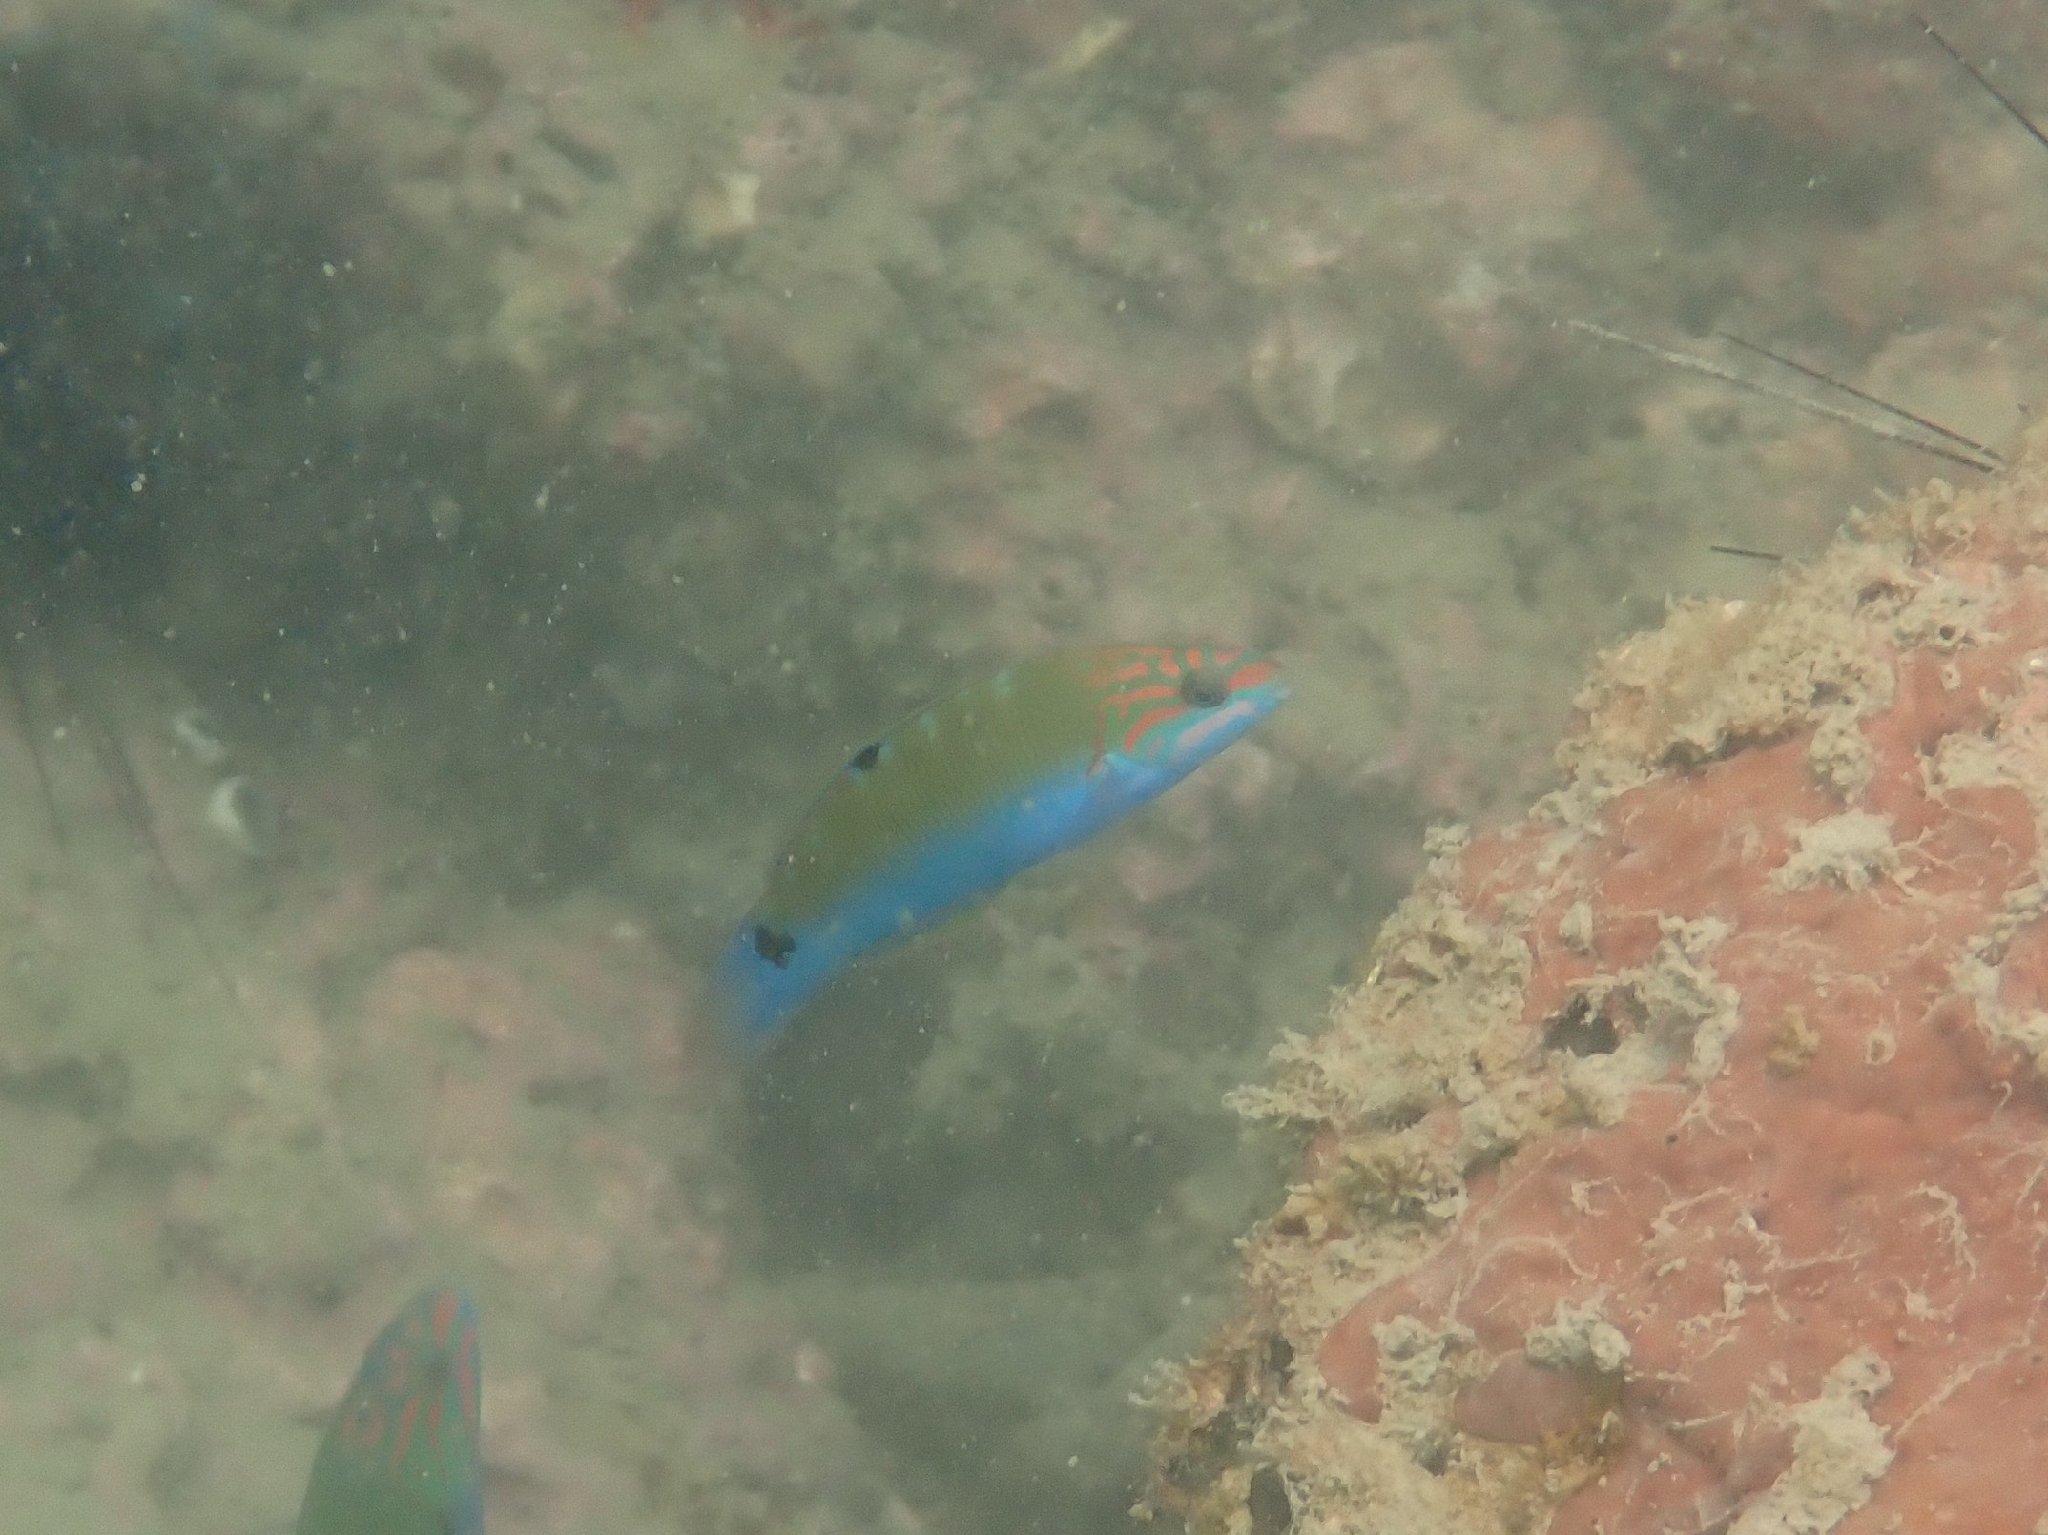
Thalassoma lunare (Moon Wrasse)